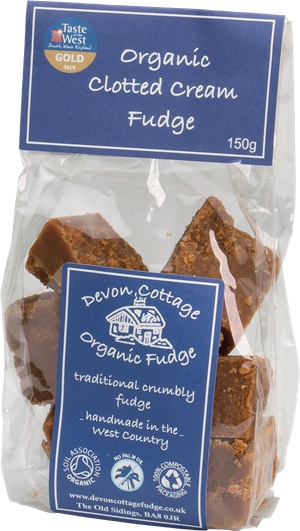
DEVON COTTAGE CLOTTED CREAM FUDGE 150G
Award-winning Clotted Cream fudge is made with ethically sourced organic ingredients to a traditional Devon recipe to create a crumbly yet melt-in-the-mouth fudge. Cooked darker than some fudge, the flavour is rich and intensely creamy. Ingredients Guide: Unrefined Sugar, Double Cream (Milk), Wheat Syrup (Gluten Free), Butter (Milk), Milk Powder (Milk), Clotted Cream (Milk) 5%
Brand: Devon Cottage Fudge
Category: Food, Beverages & Tobacco > Food Items > Bakery > Fudge